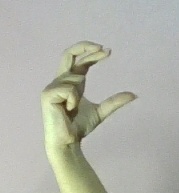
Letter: thal